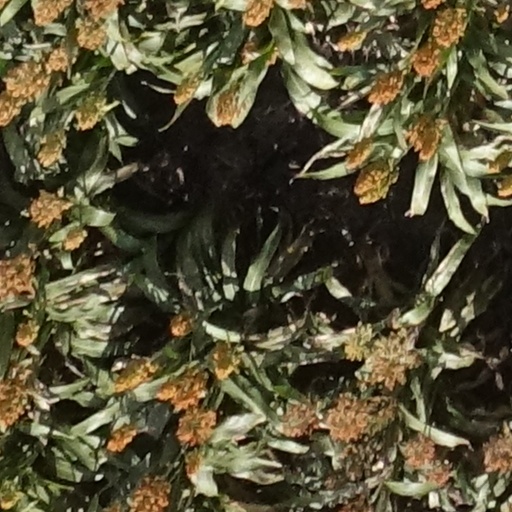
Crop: sorghum